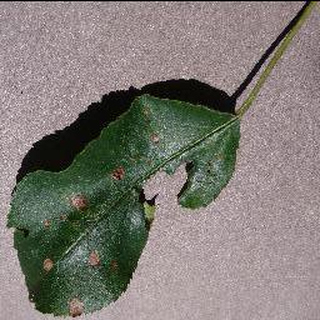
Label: apple_black_rot